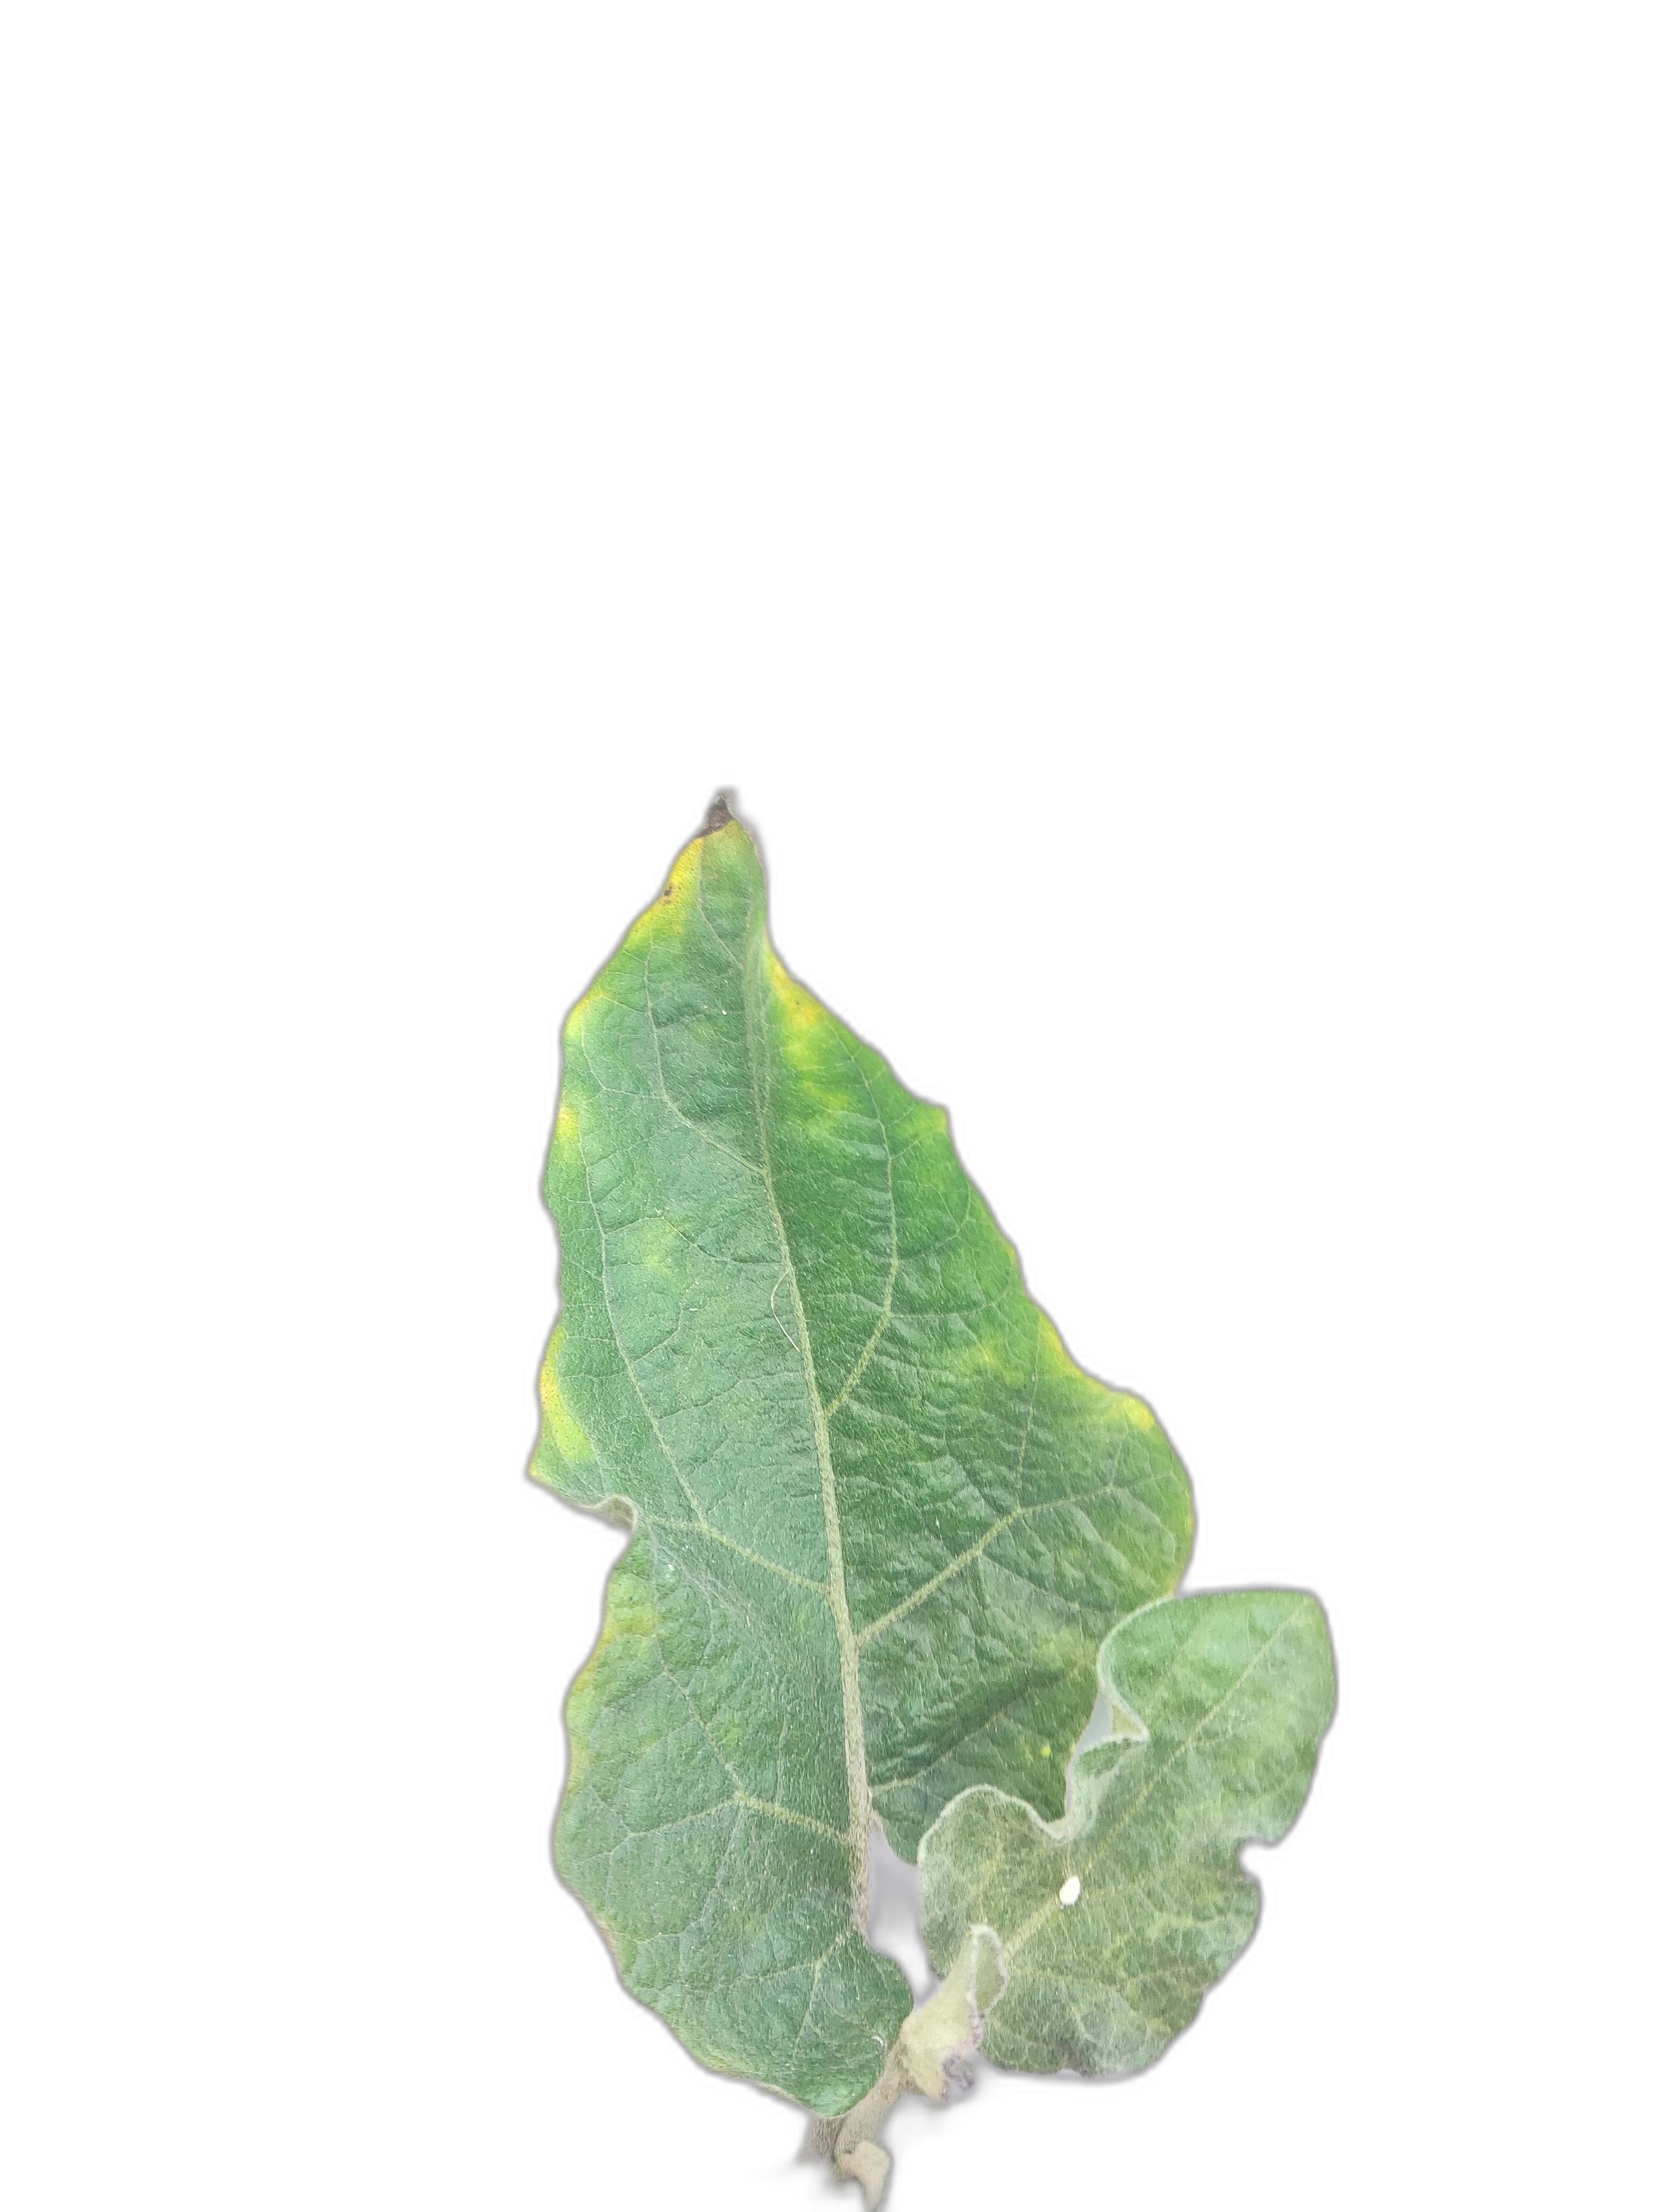
Label: Leaf Spot Disease